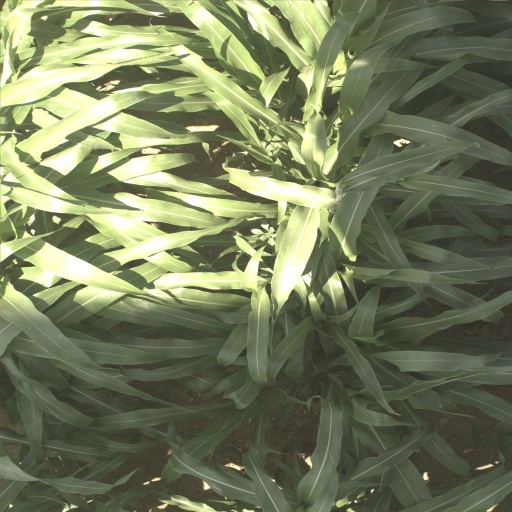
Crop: sorghum